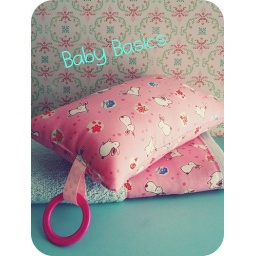
little pillow and hand towel, in rabbit cute fabric.